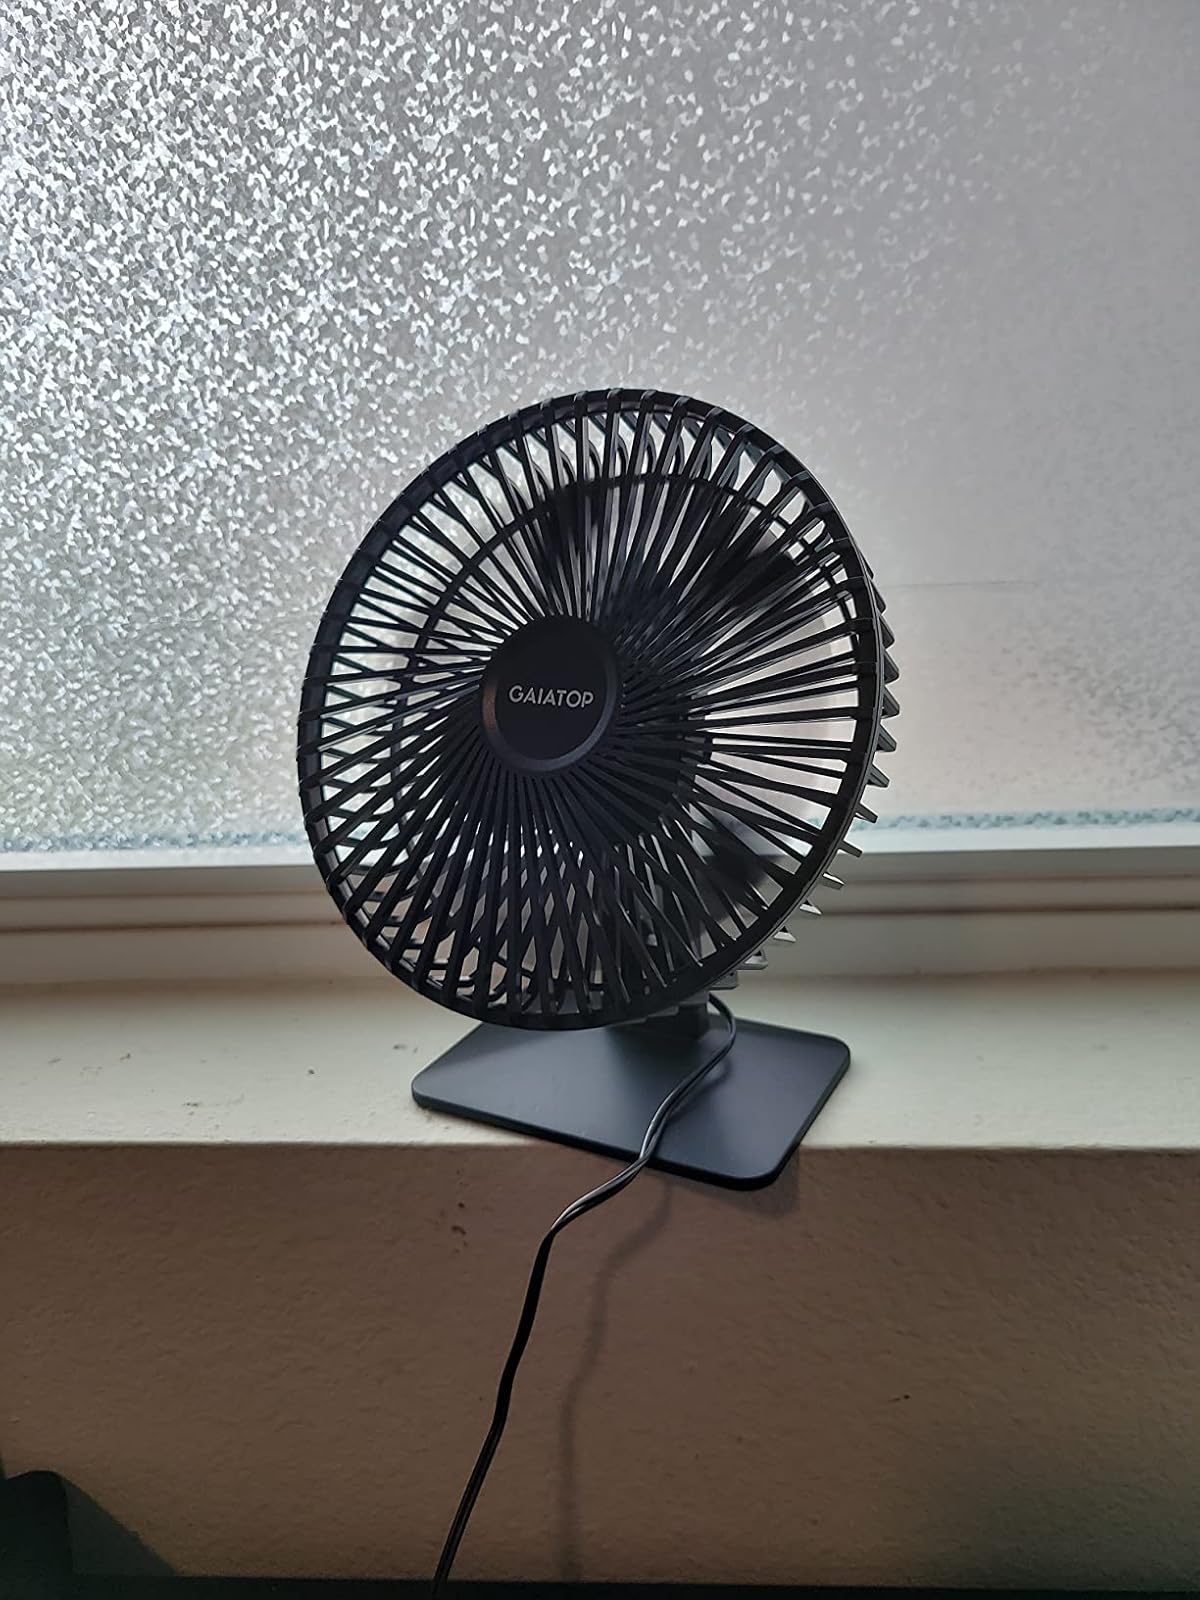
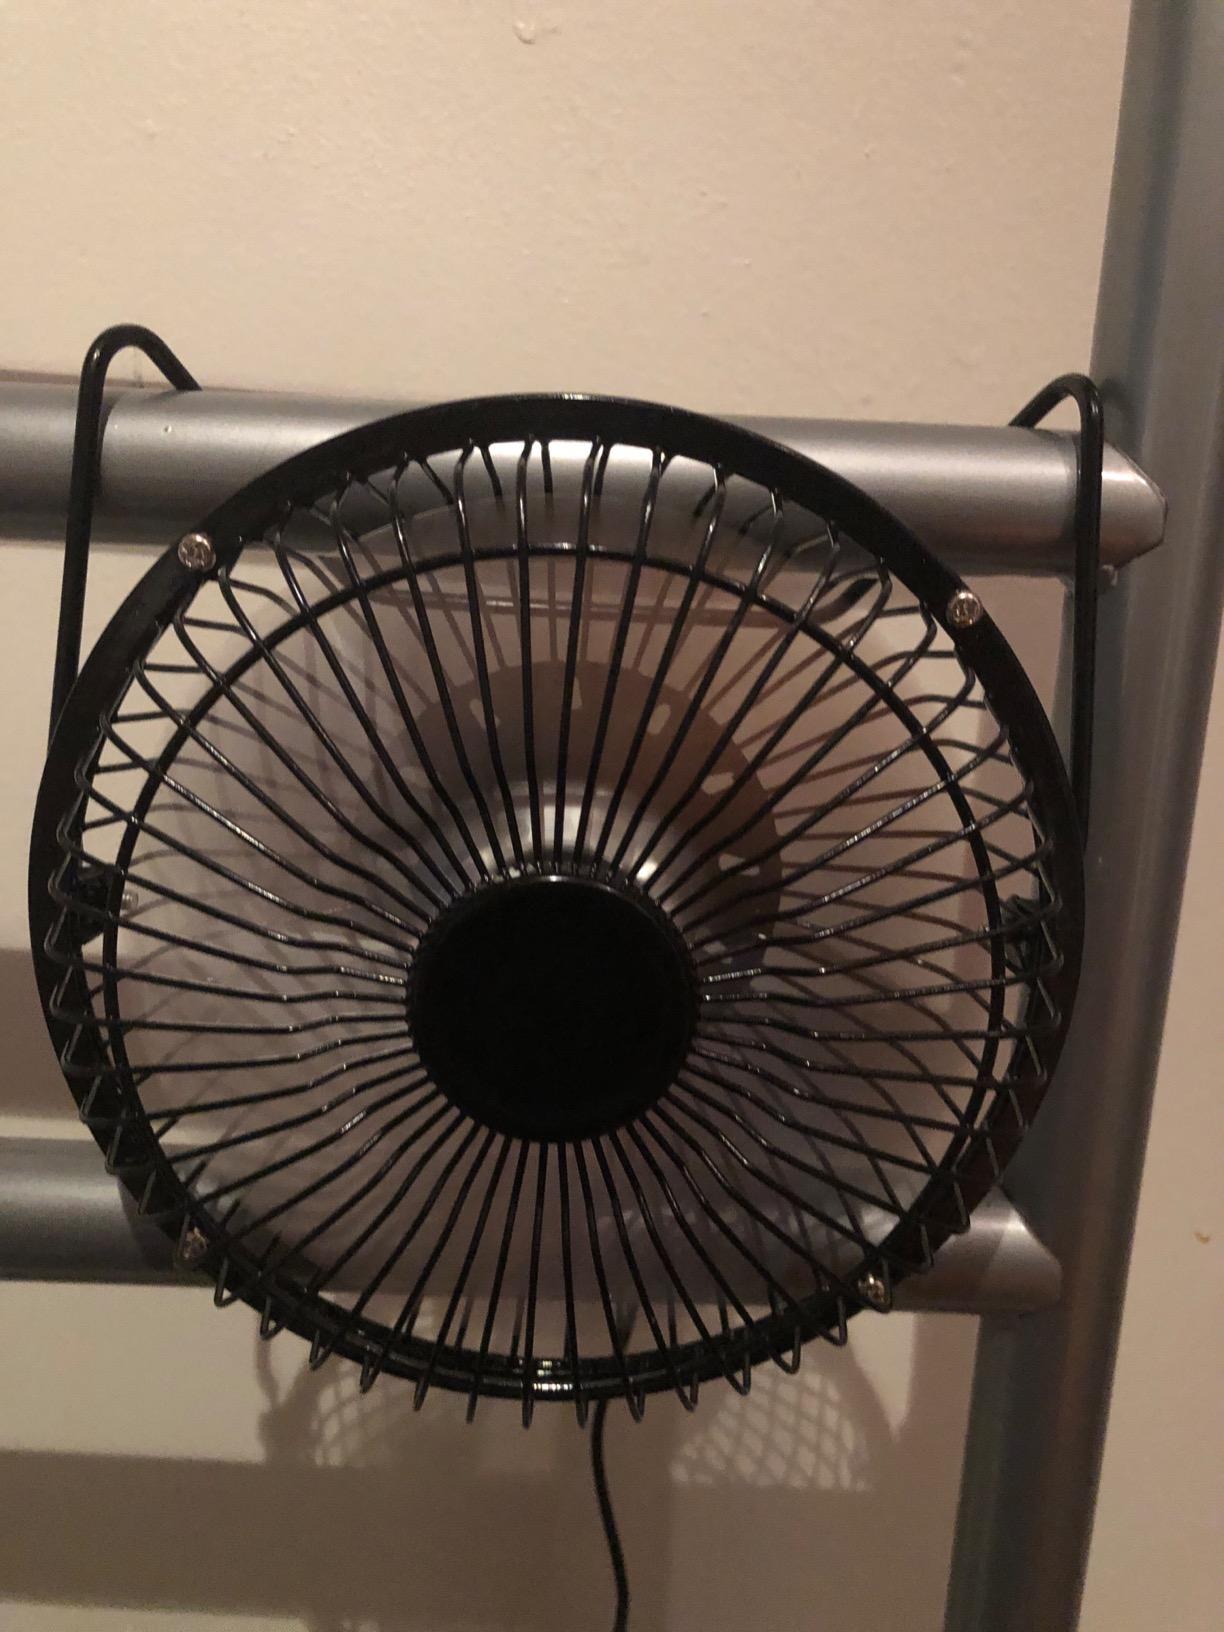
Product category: fan
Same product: no